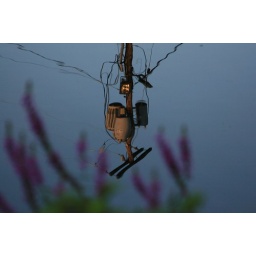
Flowers along the river with a transformer pole in the reflection (focus on the pole)